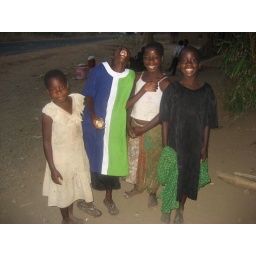
Children selling water and roasted corn to trucks and buses at Matete road block near Kande Beach